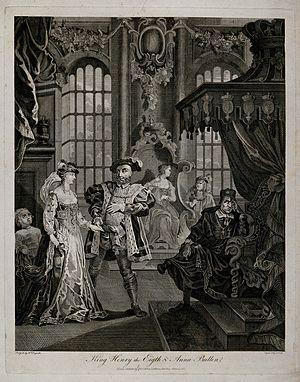
Les gravures de William Hogarth sont l'ensemble de la production de l'artiste britannique William Hogarth comme graveur ou comme inventeur, c'est-à-dire comme auteur du dessin destiné à être gravé par un autre artiste.